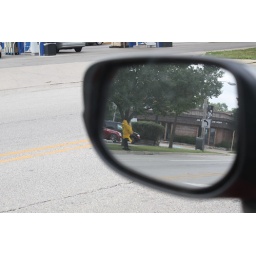
chicken in side view mirror